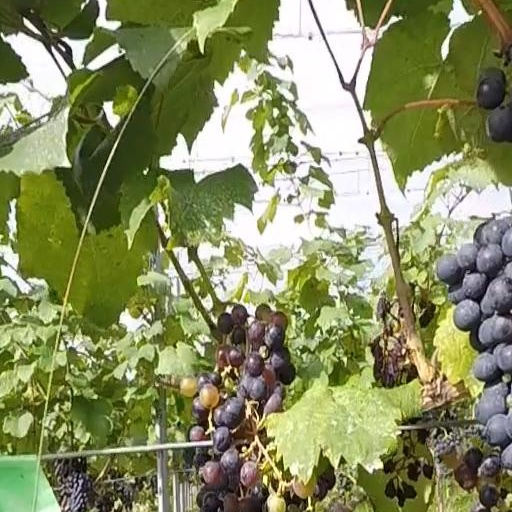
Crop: grape